Jonathan Ericsson

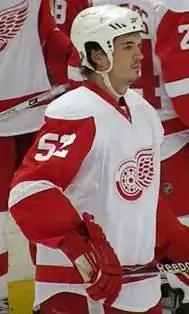
Ericsson with the Detroit Red Wings in 2009

Ericsson then played his first career NHL game on 22 February 2008, against the Calgary Flames, and scored his first career NHL goal the following game, on 26 February, against Edmonton Oilers goaltender Mathieu Garon. Although he did not qualify under NHL rules to have his name engraved on the Stanley Cup, Ericsson was nonetheless included on the 2008 Detroit Red Wings' Stanley Cup-winning team photograph, also being awarded a Stanley Cup ring for his efforts with the team. During the 2008–09 regular season, he recorded one goal and three assists. On 16 April 2009, Ericsson played in his first Stanley Cup playoff game with the Red Wings, in Game 1 of the first round of the 2009 playoffs against the Columbus Blue Jackets. He recorded his first career playoff point in this game, a goal.